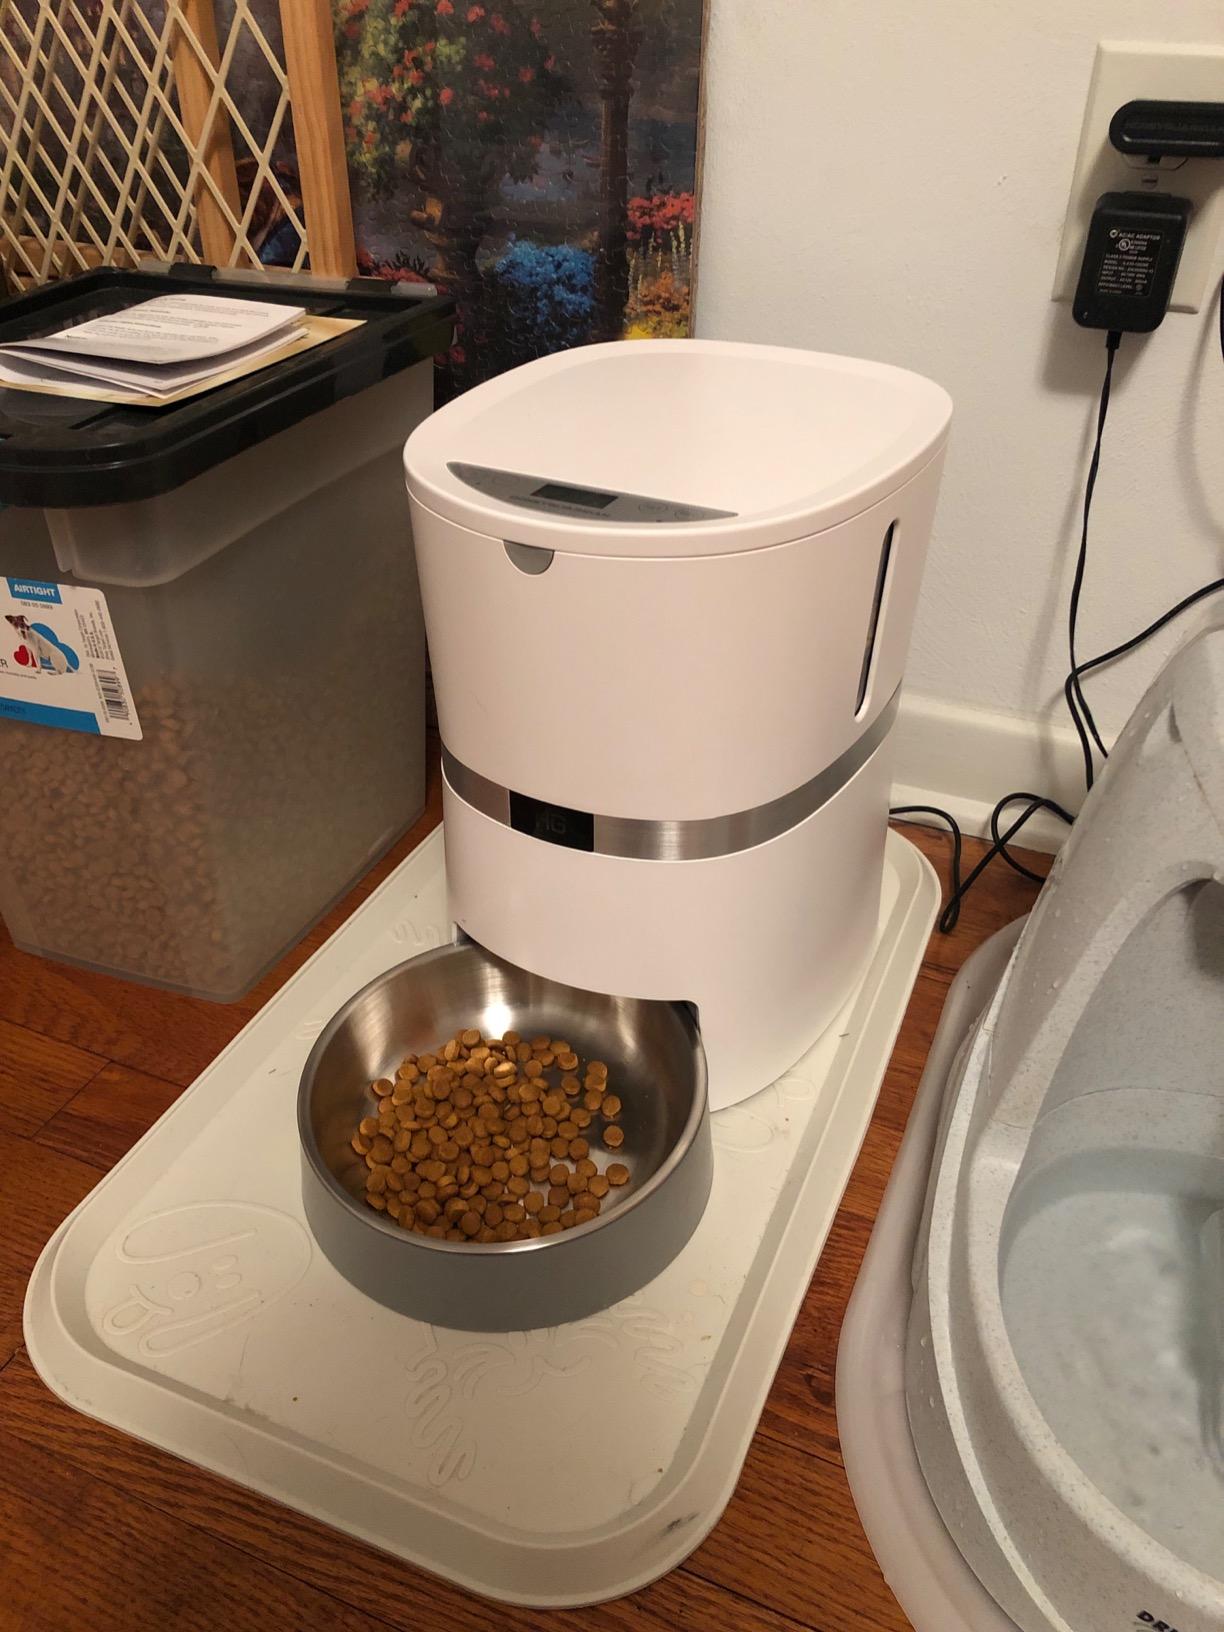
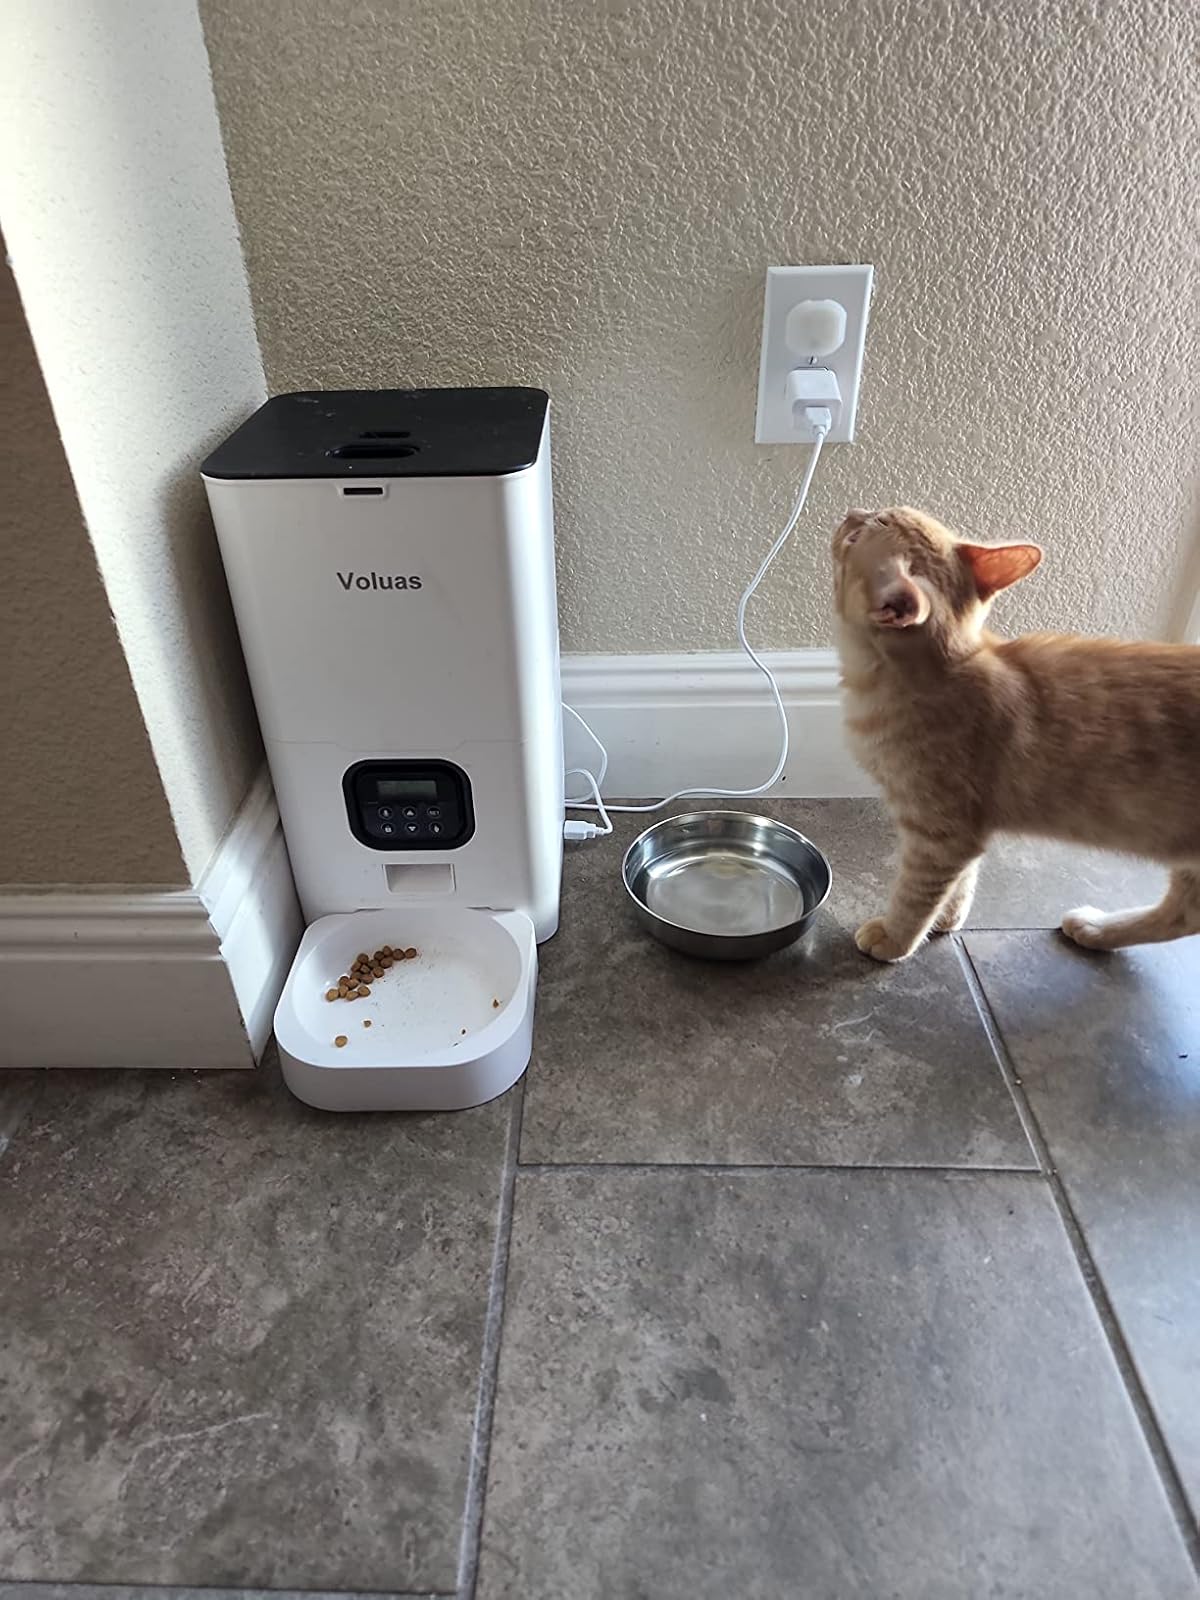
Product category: items_feeder
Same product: no